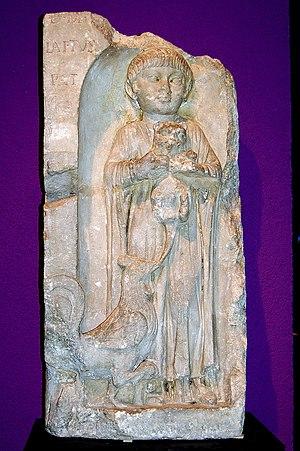
Stèle funéraire romaine d'une petite fille, musée d'Aquitaine, Bordeaux, France. D(is) M(anibus) / Laetus / pat(er) [---]. CIL XIII 787 = ILA-Bordeaux 321 = Mander 293 = AE 2003, 1167
Le musée d'Aquitaine rassemble les objets et les documents liés à l'histoire de Bordeaux et de l'Aquitaine, de la Préhistoire à l'Époque contemporaine.